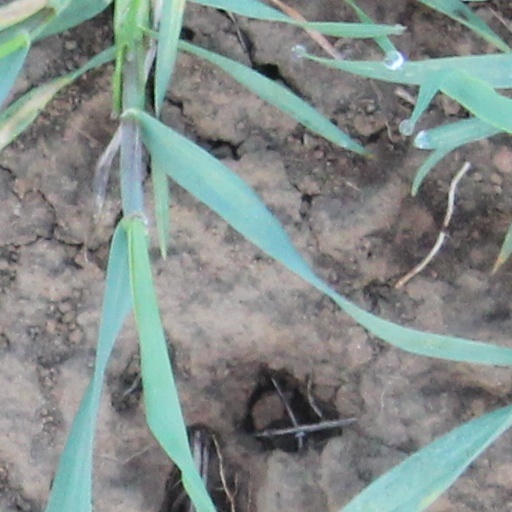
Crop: wheat